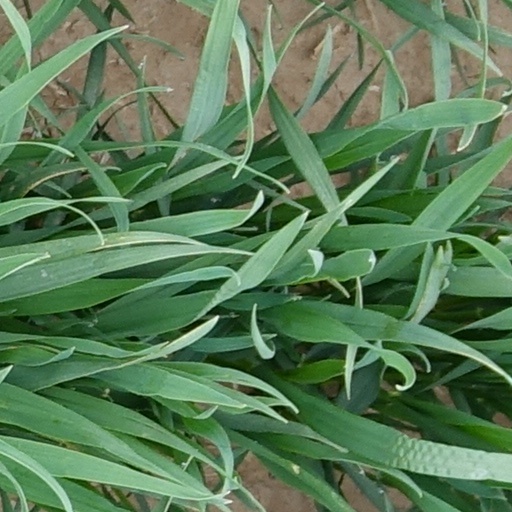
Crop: wheat